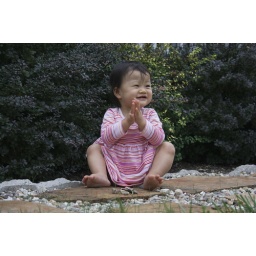
Reagan in pink striped dress in front yard - 23